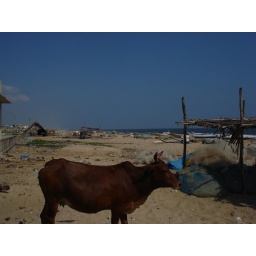
the beach near bala's house